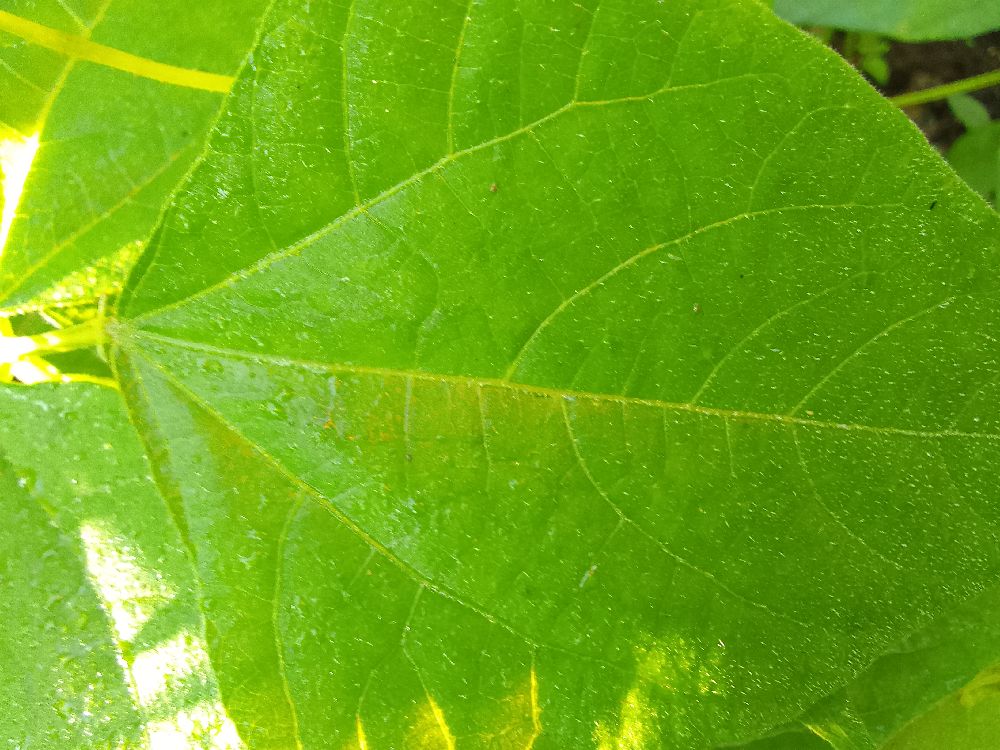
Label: healthy